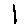
Label: 1